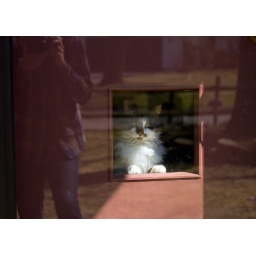
in my door window